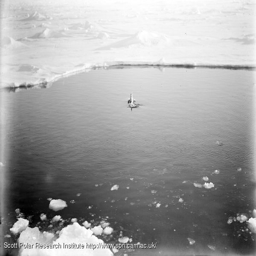
a penguin leaping out of the water .